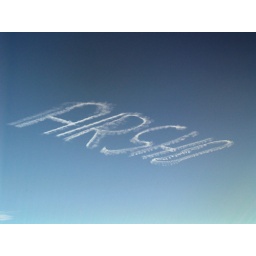
A plane was writing this in the sky this morning.